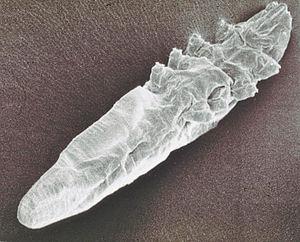
Les Demodicidae sont une des nombreuses familles d'acariens, appartenant à l'ordre des Trombidiformes.
Demodex est un genre d'acariens de la famille des Demodicidae. Certaines espèces font naturellement partie du microbiote cutané humain ou vivent associées aux cheveux, cils, sourcils.